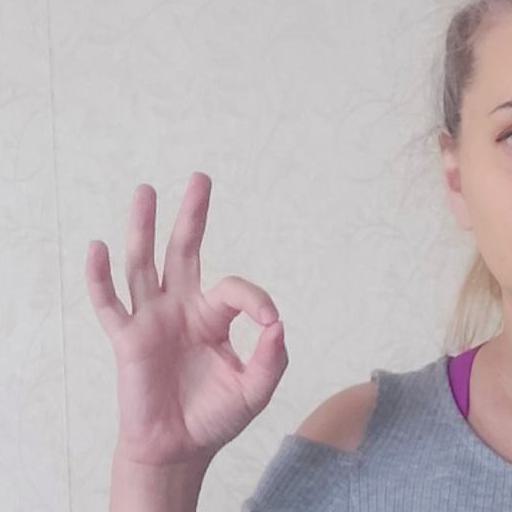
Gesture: ok